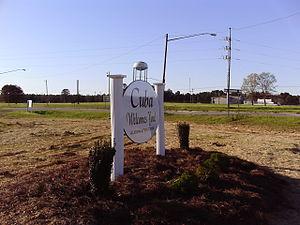
Cuba est une municipalité américaine située dans le comté de Sumter en Alabama.